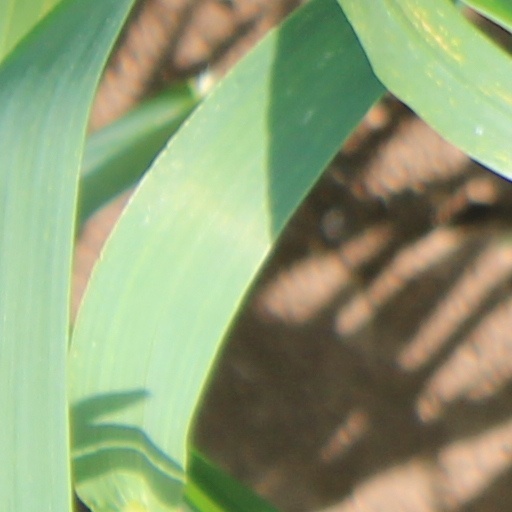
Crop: wheat